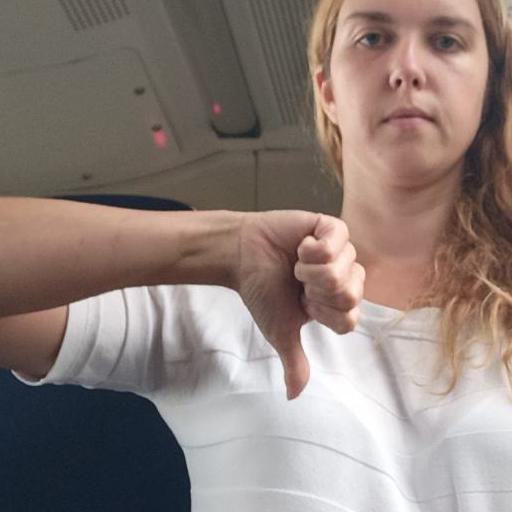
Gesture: dislike